Maskarade

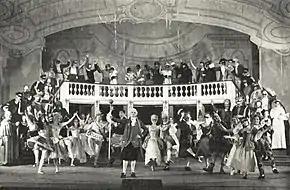
"Maskarade" at the Jyske Opera in Aarhus (1954)

The story revolves around Leander and Leonora, two young people who meet fortuitously at a masquerade ball, swear their undying love for each other and exchange rings. The following day, Leander tells his valet Henrik of his newfound love. He becomes distraught when reminded by Henrik that his parents have betrothed him in marriage to Leonora, the daughter of Leonard from remote Slagelse. Things get complicated when Leonard himself, whose daughter Leonora is the other part of this arrangement, comes complaining to Leander's father that Leonora is in love with someone she met at the masquerade the previous night. In the third act, all is resolved when the various parties slip off to the night's masquerade, where all is revealed to everyone's mutual satisfaction.